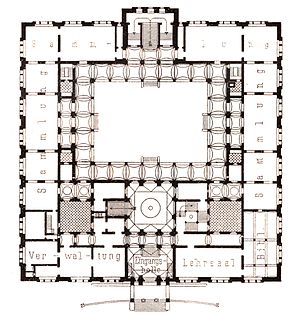
Martin-Gropius-Bau / Historie og arkitektur
Stueetage
Martin-Gropius-Bau, oprindeligt et museum for anvendte kunstformer. Bygningen er et historisk monument siden 1966, og museet er et velkendt udstillingsvenue i Berlin, placeret på Niederkirchnerstrasse 7 i Berlin-Kreuzberg.